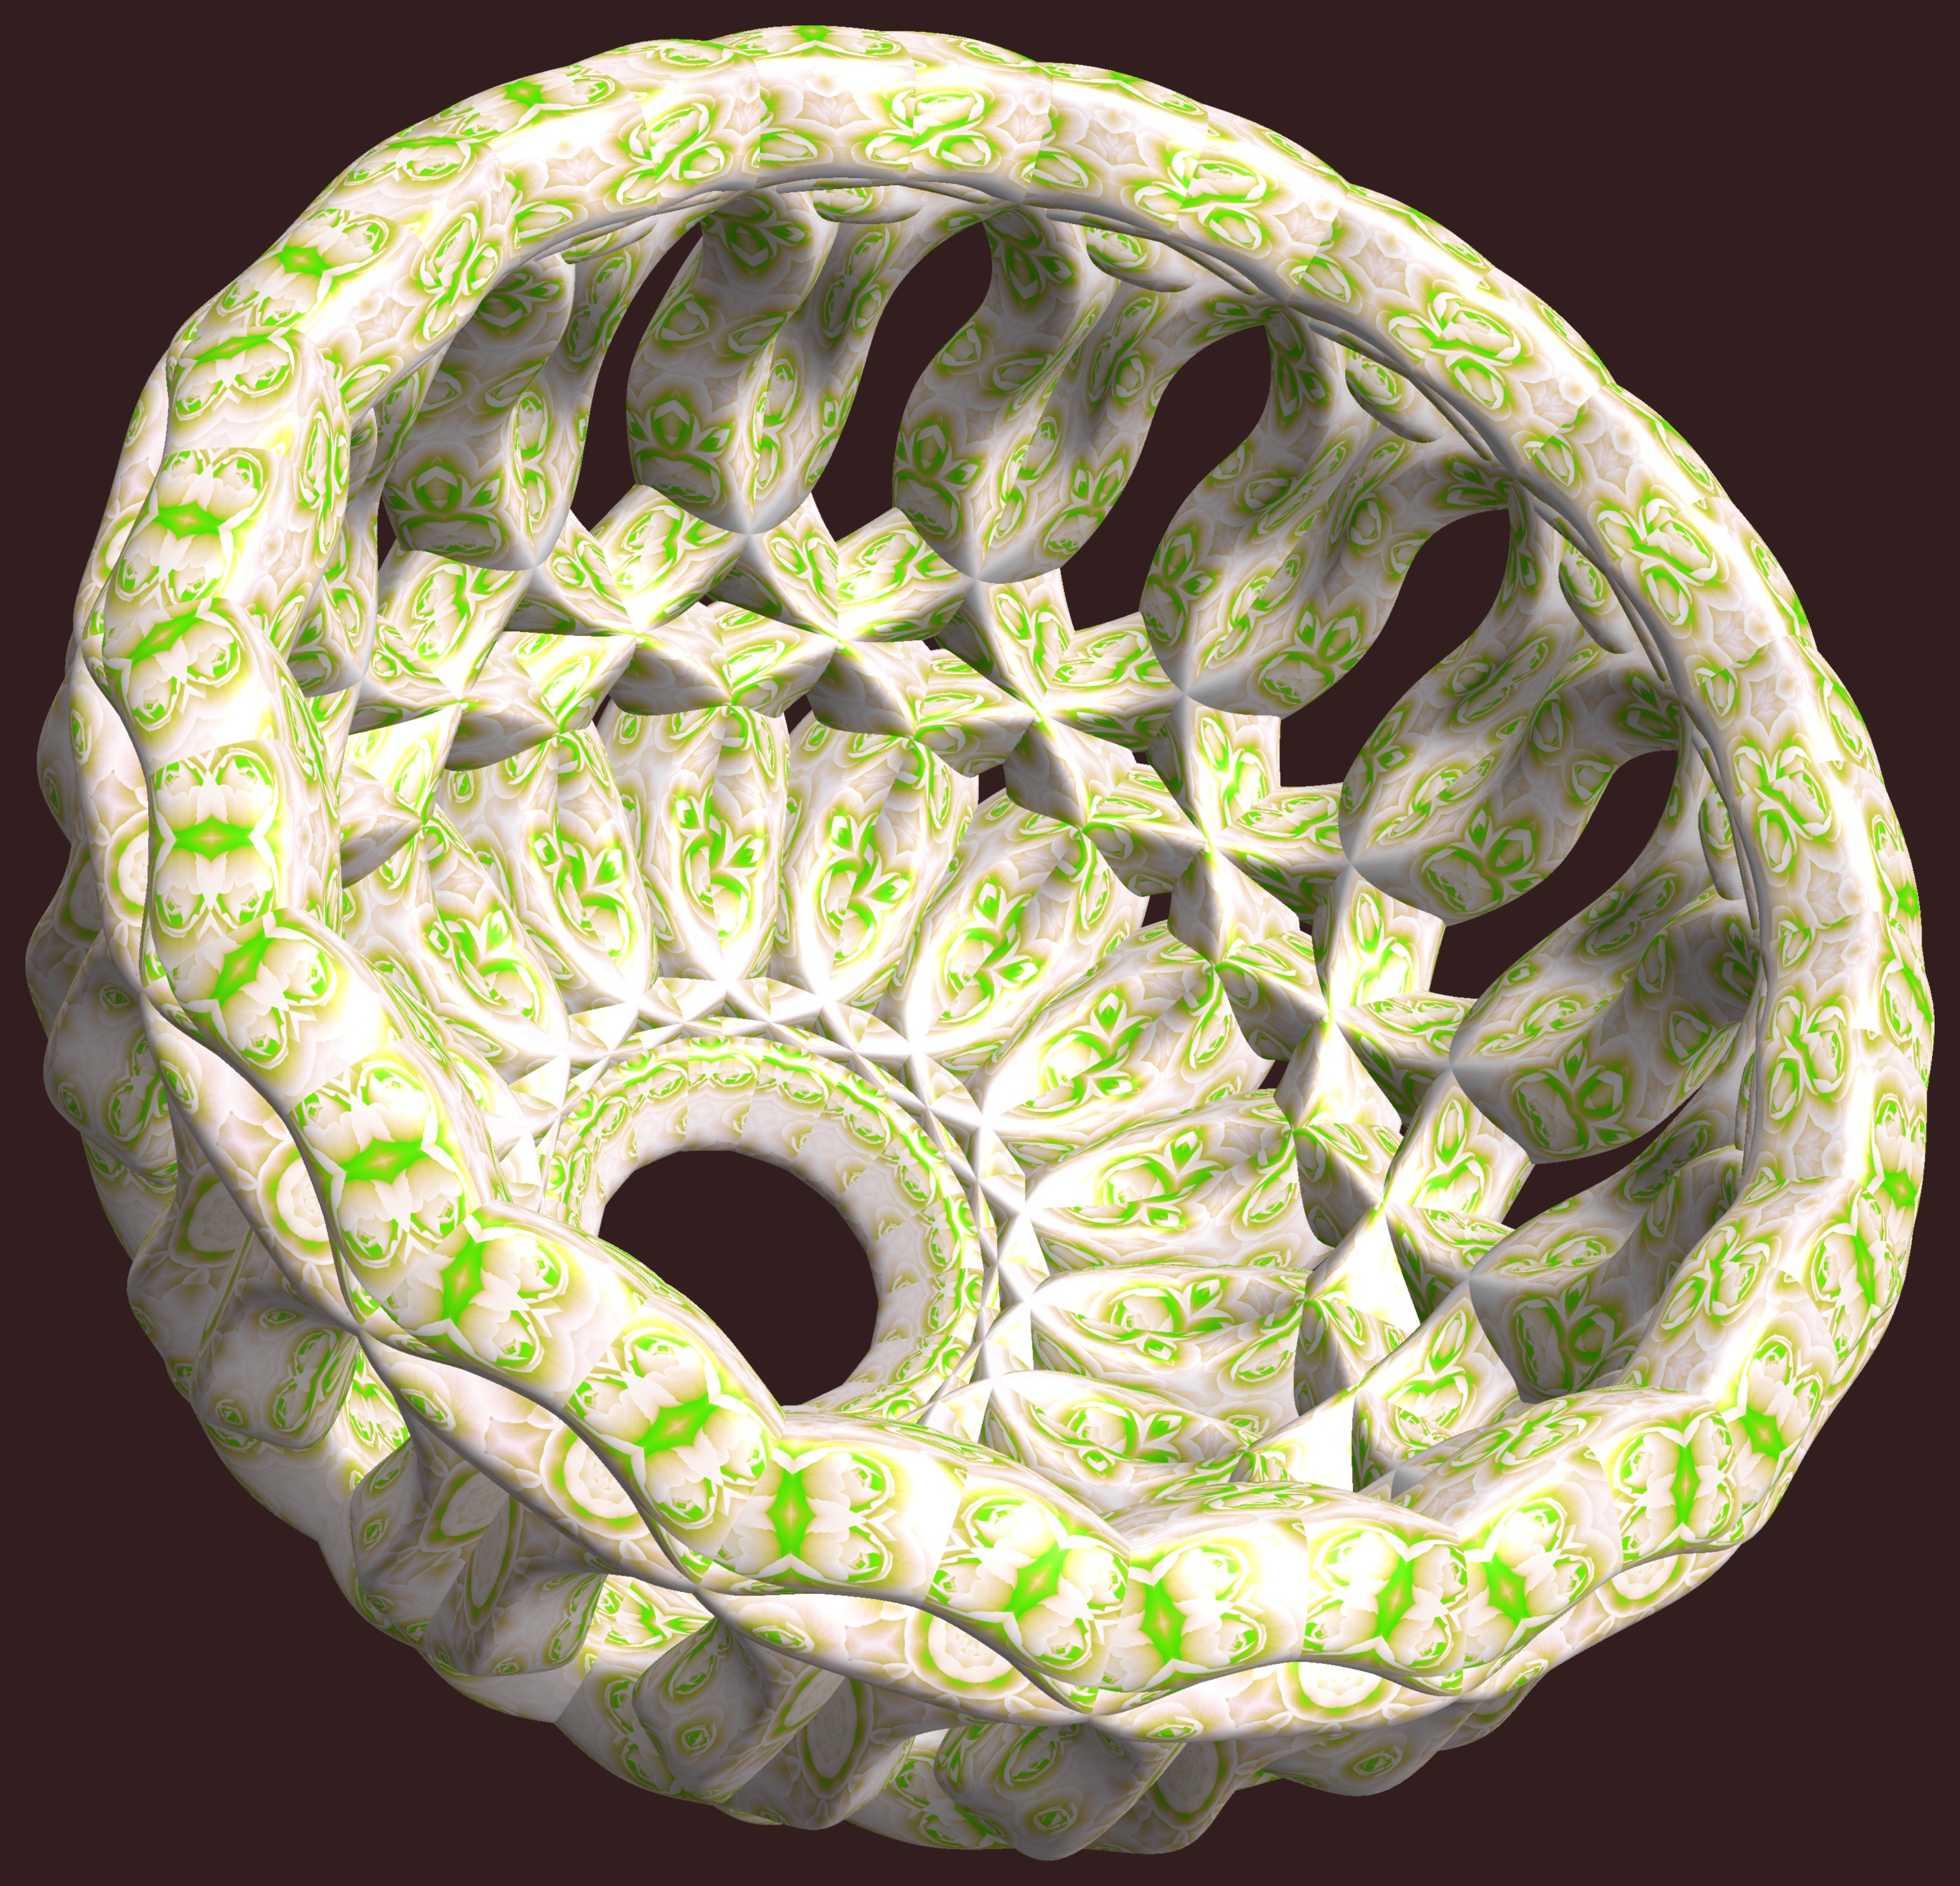
abstract, structure, texture, pattern, green, geometry, circle, sculpture, design, symmetry, 3d, graphic, organ, shape, torus, mathematica, cg, parametricplot3d, code, program, algorithm, mapping, geometricsculpture, dishware